Music of Myanmar

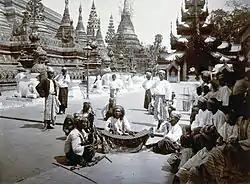
Burmese musicians performing at the Shwedagon Pagoda in 1895

Western music gained popularity in Burma during the 1930s, despite the government's intervention. During the socialist era, musicians and artists were subject to censorship by the Press Scrutiny Board and Central Registration Board, as well as laws like the State Protection Law. Classical music was also introduced during the British occupation. Pop music emerged in the 1970s and was banned by state-run radio stations. However, many artists circumvented this censorship by producing albums in private studios and releasing them in music production shops. Rock music, called stereo in Burmese, has been a popular form of music since the 1980s. When the country's regulations on censorship were loosened in 2000, many pop groups emerged throughout Myanmar such as Electronic Machine, Playboy, ELF Myanmar, and the King. In August 2012, state censorship on music was officially abolished.